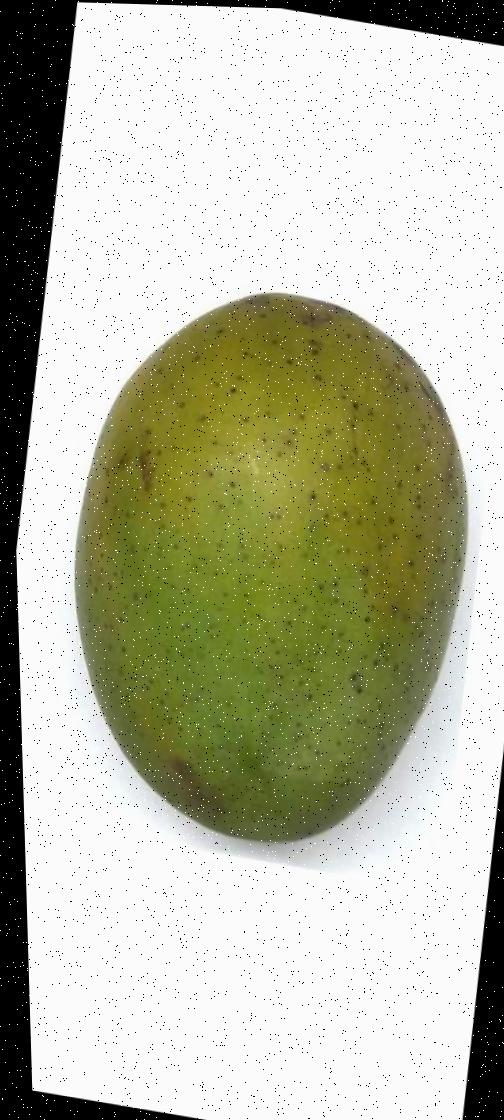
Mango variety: Langra